Amenhotep II

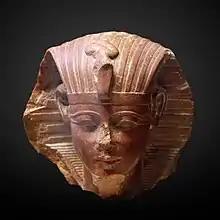
Sphinx head of a young Amenhotep II, Musée du Louvre.

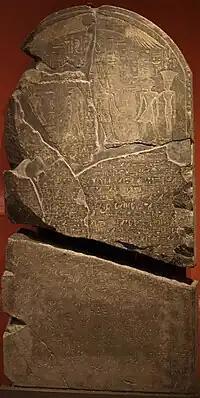
A stele, originally from Elephantine and now on display at the Kunsthistorisches Museum, Vienna, recording Amenhotep II's successful campaign against Syria, and dedicating war booty and prisoners to the Temple of Khnum.

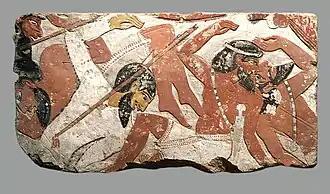
Egyptian relief depicting a battle against West Asiatics. Reign of Amenhotep II, Eighteenth Dynasty, c. 1427–1400 BC.

Amenhotep II was born to Thutmose III and a minor wife of the king: Merytre-Hatshepsut. He was not, however, the firstborn son of this pharaoh; his elder brother Amenemhat, the son of the great king's chief wife Satiah, was originally the intended heir to the throne since Amenemhat was designated the 'king's eldest son" and overseer of the cattle of Amun in Year 24 of Thutmose's reign. However, between Years 24 and 35 of Thutmose III, both queen Satiah and prince Amenemhat died, which prompted the pharaoh to marry the non-royal Merytre-Hatshepsut. She would bear Thutmose III a number of children including the future Amenhotep II. Amenhotep II was born and raised in Memphis in the north, instead of in Thebes, the traditional capital. While a prince, he oversaw deliveries of wood sent to the dockyard of Peru-nūfe in Memphis, and was made the "Setem," the high priest over Lower Egypt. Amenhotep has left several inscriptions touting his athletic skills while he was a leader of the army before his crowning. Amenhotep was no less athletic than his powerful father. He claims to have been able to shoot an arrow through a copper target one palm thick, and that he was able to row his ship faster and farther than two hundred members of the navy could row theirs. Some scepticism concerning the truth of these claims has been expressed among Egyptologists.